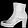
Label: Ankle boot